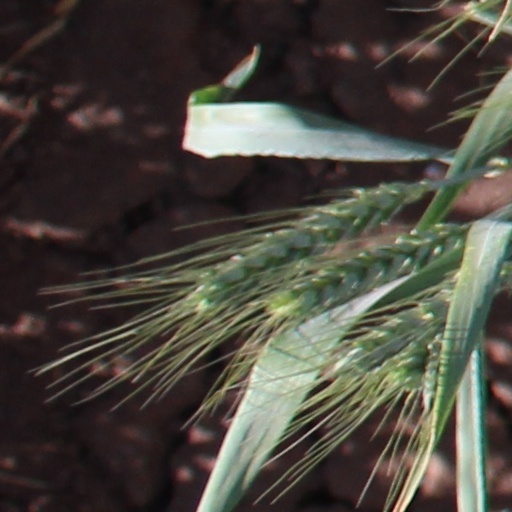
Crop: wheat